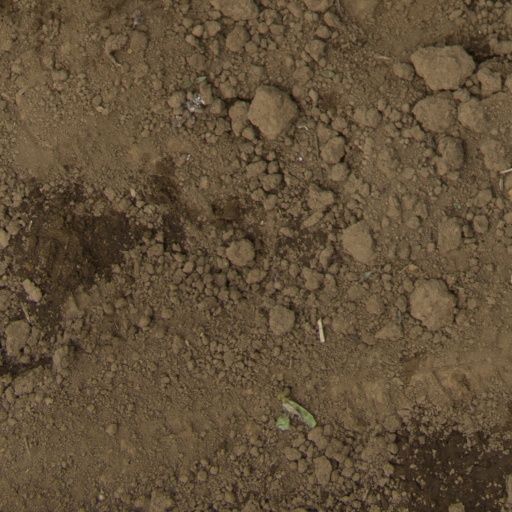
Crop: Jerusalem artichoke